Bagabag, Nueva Vizcaya

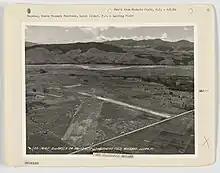
Aerial view of Bagabag landing field, 1938

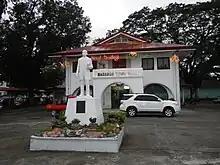
Bagabag Municipal Hall

The natives of Bagabag are the Gaddangs whose ancestors originally came from Cagayan and Isabela provinces. At the coming of the Spaniards, the natives were mostly settled along the Magat River where they had small farms of vegetables and root crops as well as rice fields. Most of them, however, depended on fishing and hunting for their livelihood. The Spaniards found the Igorots along the Lanog and Lamut Rivers and in the hills, east of the Magat River, they found the Bugkalots.